Domenico Cimarosa

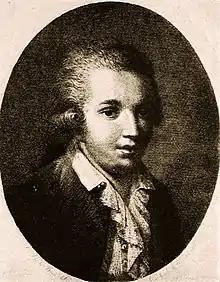
Domenico Cimarosa

Cimarosa was born in Aversa, a town near Naples. His family name was Cimmarosa, which is how he is recorded on his baptismal record. He appears to have been an only child. His father, Gennaro, was a stonemason, and within days of Domenico's birth the family moved to Naples where Gennaro found employment on the construction of the Palace of Capodimonte. When Domenico was seven, Gennaro fell from scaffolding and was killed. His widow, Anna, was taken on as a laundress by the monastic order of the Church of San Severo, and Cimarosa received a good education—including musical training—from the monks and clergy of the church. The organist of the monastery, Padre Polcano, took a particular interest in his education and Cimarosa progressed so well in his musical studies that he was admitted to Naples's leading college of music, the Conservatorio di S Maria di Loreto, in 1761, when he was twelve. His teachers were Gennaro Manna and Fedele Fenaroli for composition and Saverio Carcais, the "maestro de violino". He was a capable keyboard player, violinist and singer, but composition was his primary concern as a student; in 1770 he, Niccolò Antonio Zingarelli and Giuseppe Giordani were senior students in the composition class.